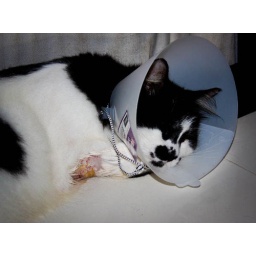
recovering from an infected wound. scratched by a stray red male cat